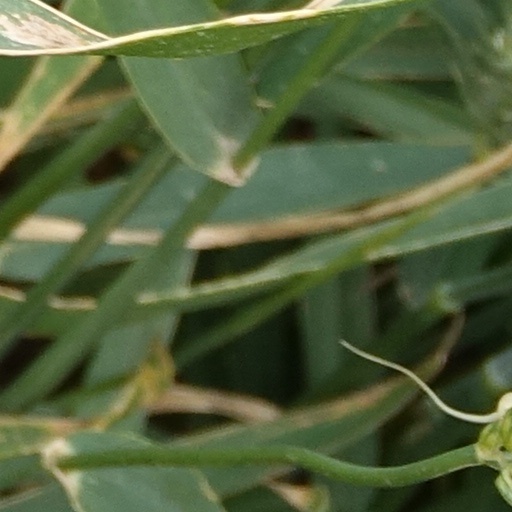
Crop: wheat